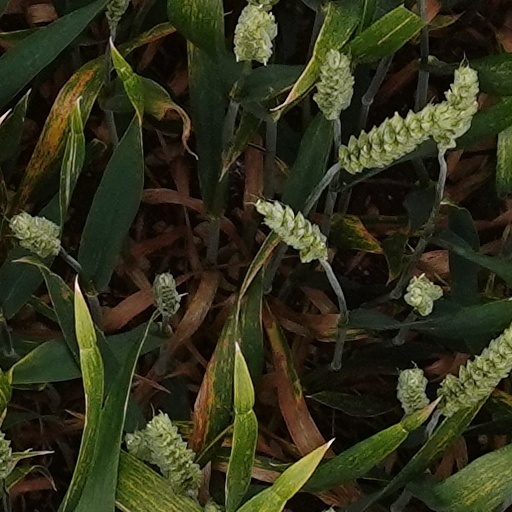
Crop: wheat